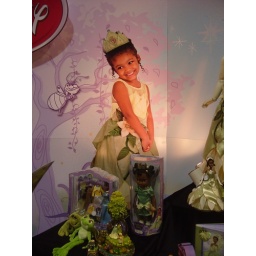
Little black girls are going to so win under the christmas tree this year.